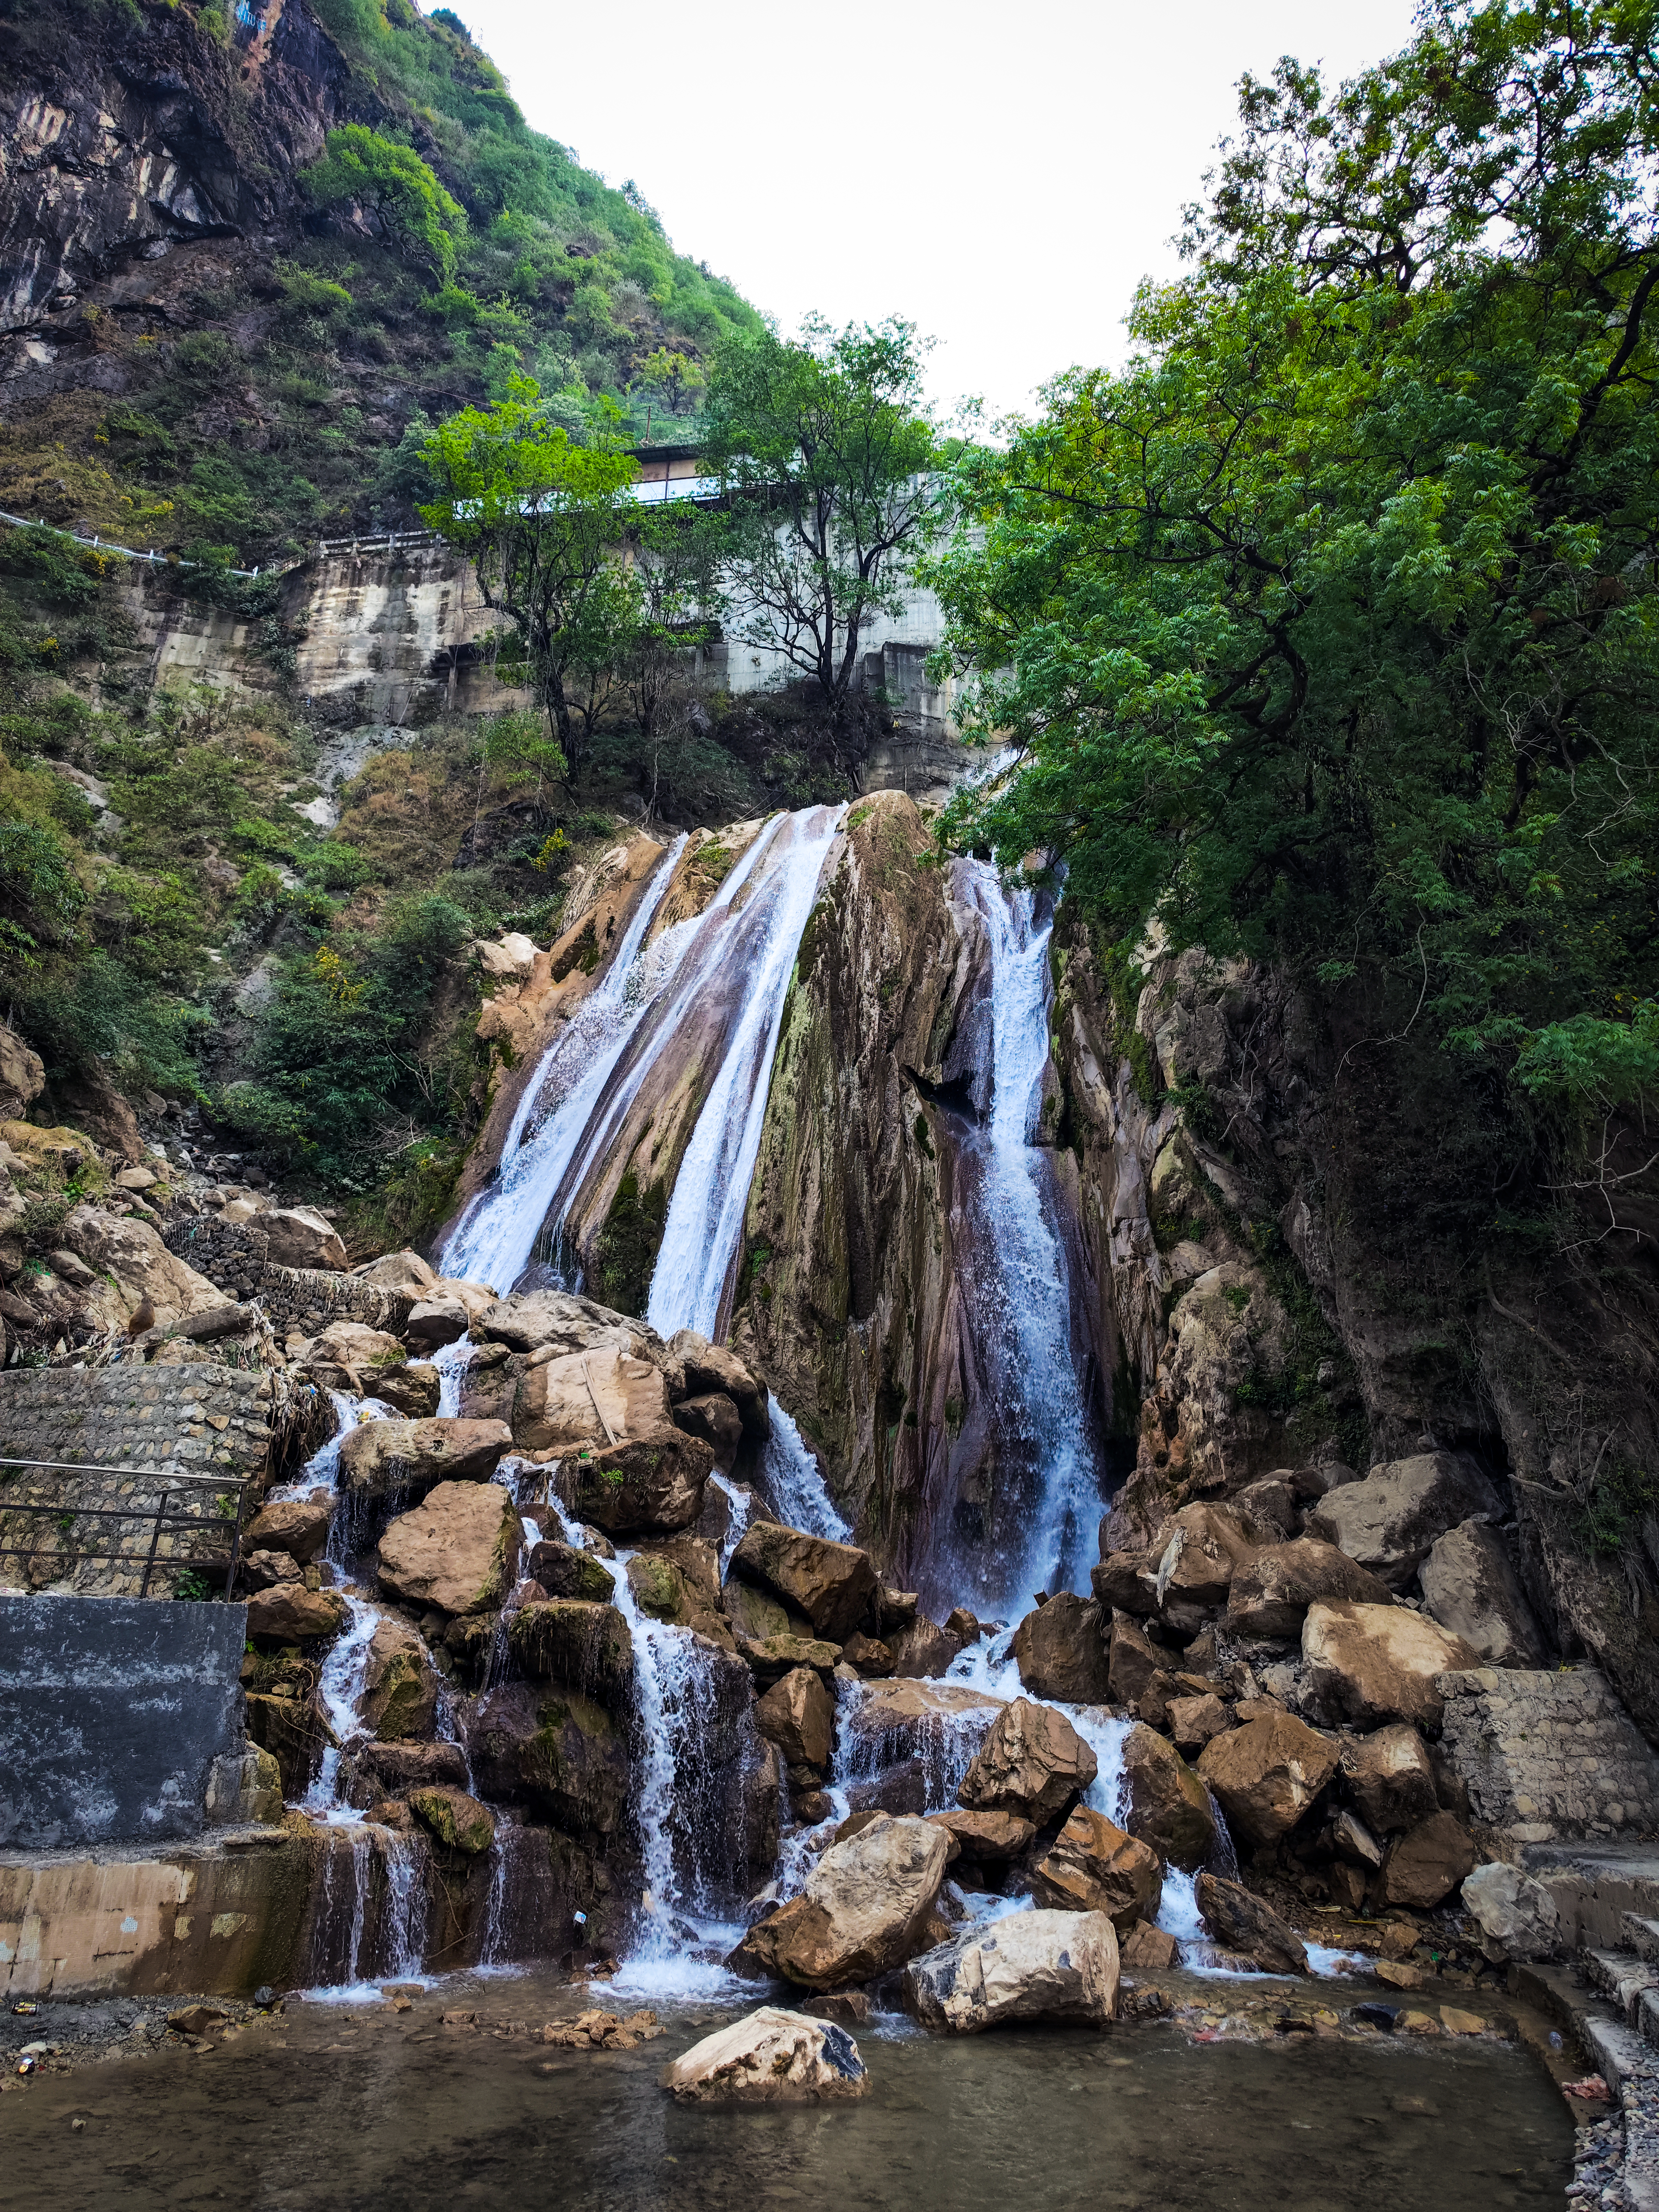
nature, water, plant, water resources, sky, ecoregion, natural landscape, fluvial landforms of streams, highland, tree, waterfall, mountain, vegetation, bedrock, chute, spring, riparian zone, bank, formation, landscape, forest, waterway, mountain river, water feature, outcrop, stream, creek, arroyo, geology, hill station, jungle, rapid, grass, old growth forest, valley, rock, nature reserve, temperate broadleaf and mixed forest, rainforest, valdivian temperate rain forest, tropical and subtropical coniferous forests, stream bed, riparian forest, tropics, ravine, tourism, wildlife, leisure, adventure, hill, tributary, river, moss